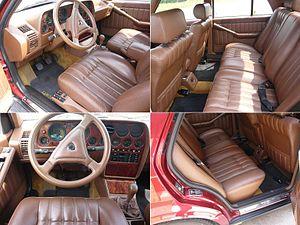
La Lancia Thema est une voiture de classe supérieure, grande routière, fabriquée par le constructeur italien Lancia à partir de 1984. Elle a remporté un grand succès jusqu'à son remplacement en 1994 par la Lancia Kappa.